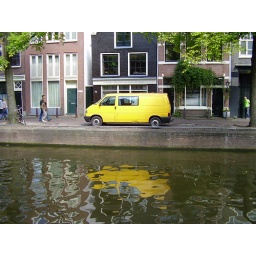
yellow van reflection in Amsterdam canal